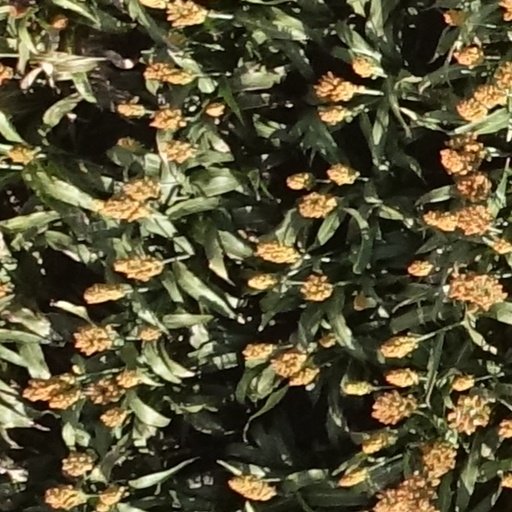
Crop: sorghum